University of Alberta

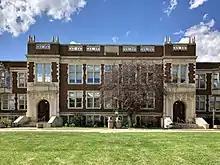
Corbett Hall

Heated wrangling took place between the cities of Calgary and Edmonton over the location of the provincial capital and of the university. It was stated that the capital would be north of the North Saskatchewan River and that the university would be in a city south of it. The city of Edmonton became the capital and the then-separate city of Strathcona on the south bank of the river, where Premier Alexander Rutherford lived, was granted the university. When the two cities were amalgamated in 1912, Edmonton became both the political and academic capital.